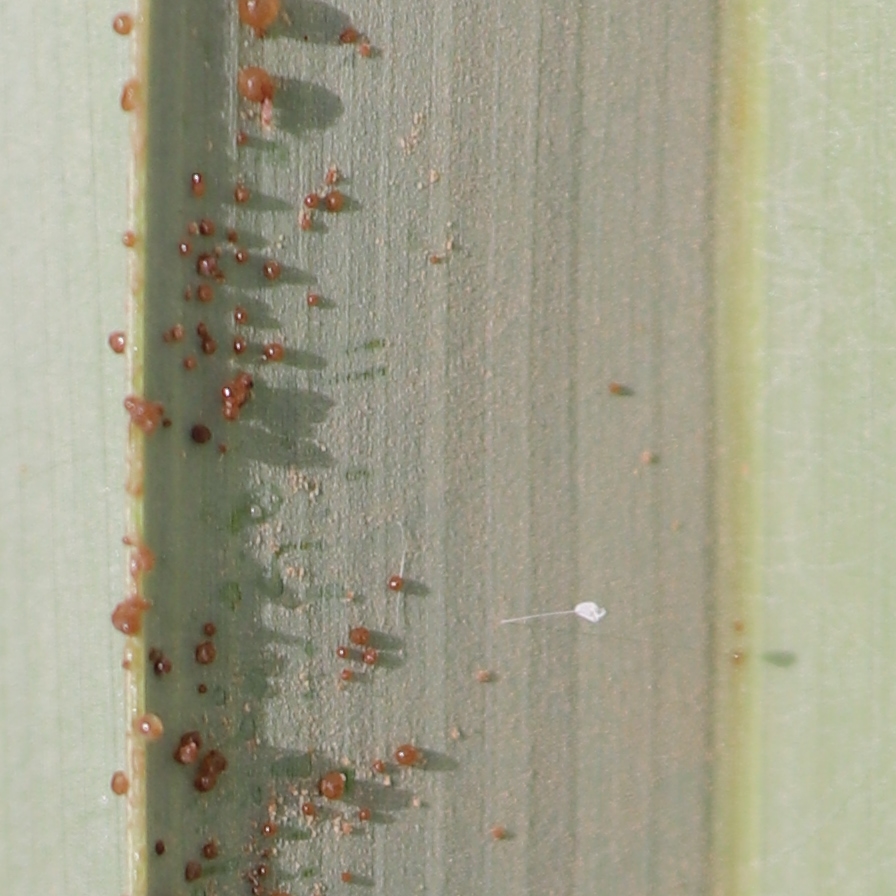
Label: Honey